Tims Ford Lake

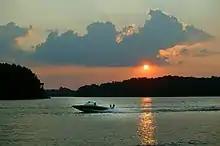
Sunrise on Tims Ford

Tims Ford Lake is a reservoir run by the Tennessee Valley Authority (TVA) in southern middle Tennessee. The lake encompasses and approximately of shoreline.